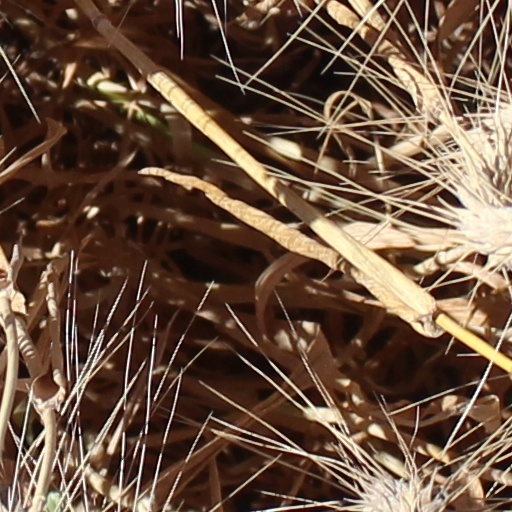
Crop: wheat